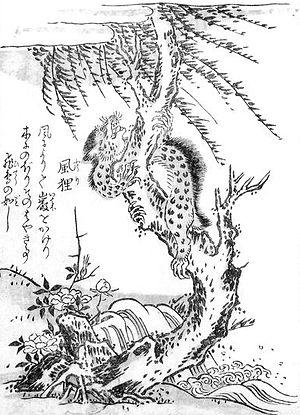
Konjaku hyakki shūi est le troisième livre de l'artiste japonais Toriyama Sekien de la série Gazu Hyakki Yagyō, publié ca. 1781. Ces ouvrages sont des bestiaires surnaturels, collections de fantômes, d'esprits, d'apparitions et de monstres, dont beaucoup proviennent de la littérature, du folklore et d'autres arts japonais. Ces œuvres ont exercé une profonde influence sur l'imagerie yōkai ultérieure au Japon.